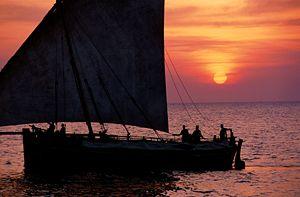
L'histoire de Zanzibar, en tant qu'entité politique distincte du reste de l'Afrique, est marquée par un fort brassage culturel et démographique swahili, arabe, perse, omanais, portugais et britannique. Sa situation actuelle, une entité autonome au sein de la Tanzanie, est encore aujourd'hui la conséquence du passé de ce territoire fortement marqué par les échanges commerciaux entre différentes puissances mondiales ainsi que sa colonisation.